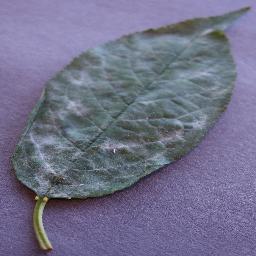
Label: Cherry___Powdery_mildew